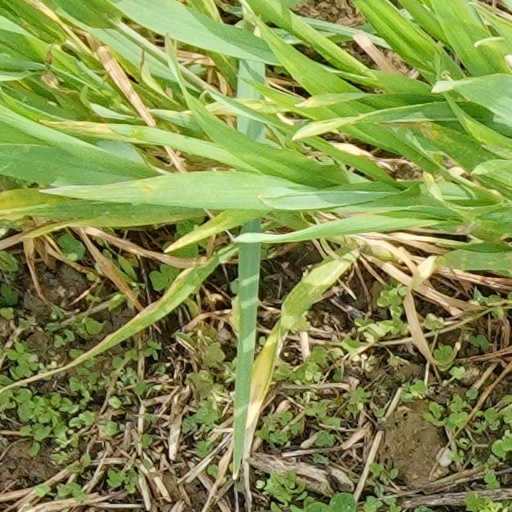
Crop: wheat